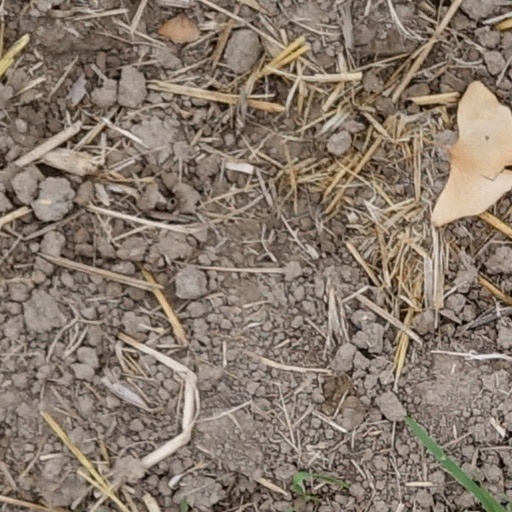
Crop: wheat